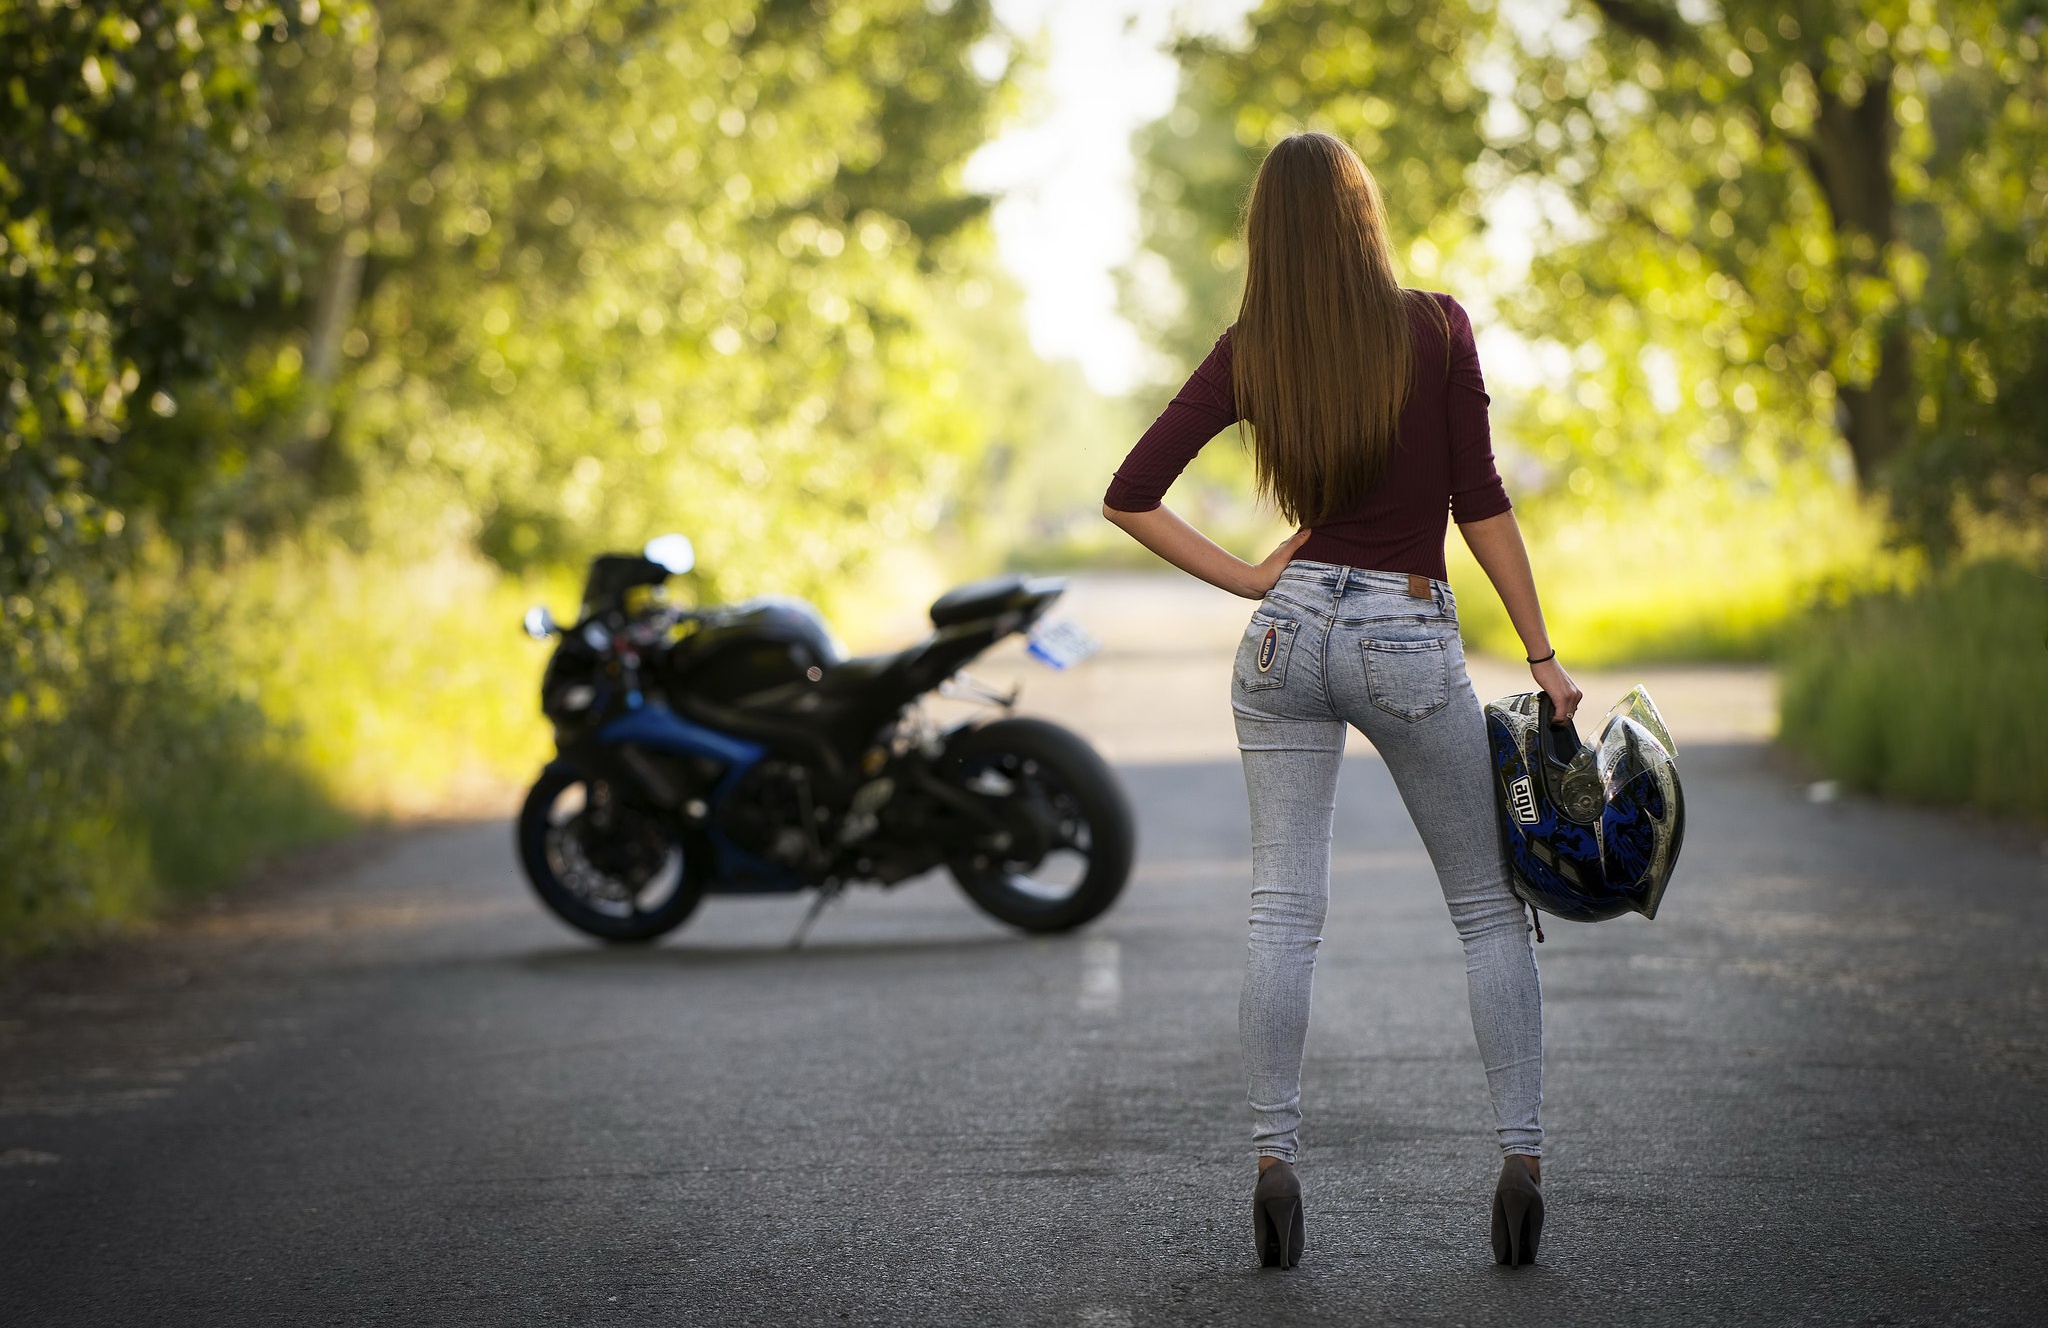
women, lady, model, person, photography, wallpaper, motorcycle, jeans, fender, bag, automotive lighting, motorcycle accessories, Luggage and bags, street fashion, boot, automotive wheel system, auto part, motorcycling, motorcycle helmet, headlamp, leather, handbag, baggage, vehicle brake, motorcycle fairing, disc brake